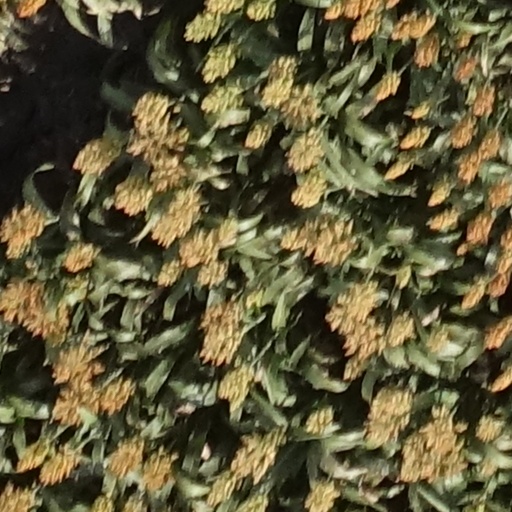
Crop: sorghum